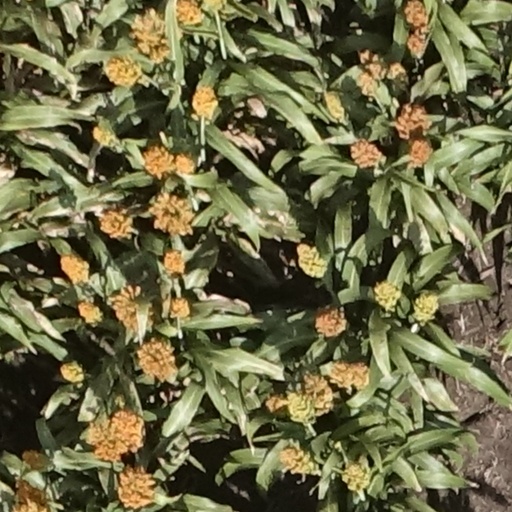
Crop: sorghum